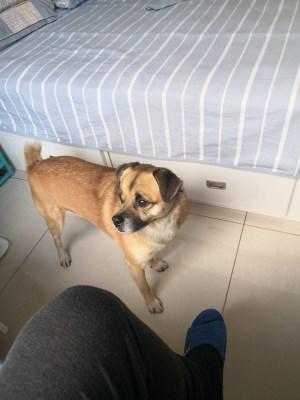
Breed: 3336-n000121-chinese_rural_dog